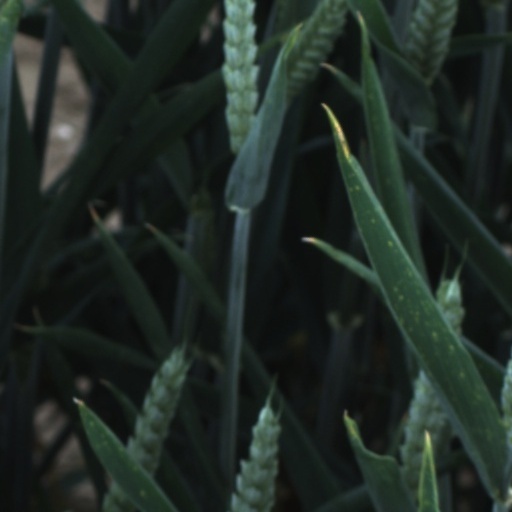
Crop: wheat